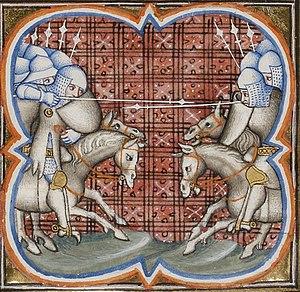
La bataille de Muret eut lieu le 12 septembre 1213 près de Muret, dans la plaine à 25 km au sud de Toulouse dans le cadre de la croisade des albigeois. C'est une bataille importante où se sont affrontés Raymond VI, comte de Toulouse, et ses alliés Raymond-Roger, comte de Foix; Pierre le Catholique, roi d'Aragon, comte de Barcelone et seigneur de Montpellier; et Bernard IV de Comminges, et les troupes croisées commandées par Simon de Montfort.
Pierre II d'Aragon dit « le Catholique », né c. 1174-1176 peut-être à Tarragone et mort le 12 septembre 1213 à la bataille de Muret, fut roi d'Aragon et comte de Ribagorce de 1196 à 1213 sous le nom de Pierre II, comte de Barcelone, de Gérone, de Besalú, de Pallars Jussà de 1196 à 1213 sous le nom de Pierre Iᵉʳ de Barcelone, comte de Gévaudan de 1196 à 1213, seigneur de Montpellier et baron d'Aumelas de 1204 à 1213.
Arnaud Amaury ou Arnaud Amalric, abbé de Poblet, de Grand Selve, puis de Cîteaux, archevêque de Narbonne. Il est chargé, en tant que légat pontifical, de réprimer l'hérésie cathare durant la croisade des albigeois. On lui prête la phrase « Tuez-les tous, Dieu reconnaîtra les siens. », qu'il aurait prononcée avant
L'élevage du cheval en France est une pratique attestée depuis l'époque celte. Lié au prestige politique, à l'efficacité militaire et à la nécessité d'obtenir des animaux de travail au quotidien, il passe des mains de riches seigneurs et d'abbayes au Moyen Âge à celles des rois français, par le biais des haras nationaux créés sous Louis XIV par Colbert pour contrôler l'élevage privé. Son histoire dépend étroitement des activités humaines et des besoins de chaque époque qui voit émerger ou disparaître des types de chevaux spécifiques en fonction des usages et des besoins. La cavalerie militaire et le transport des personnes ou des matériaux, en particulier, sont les deux motivations principales à cet élevage. Si la réputation des chevaux de travail français, et surtout celle du Percheron, a franchi les frontières, celle des chevaux de selle militaires laisse à désirer. L'organisation de l'élevage et la création des registres de races, ou stud-books, ne date que de la fin du XIXᵉ siècle.
Cette page regroupe les évènements concernant les Croisades qui sont survenus en 1213 :
Simon IV de Montfort, seigneur de Montfort-l'Amaury de 1188 à 1218, comte de Leicester en 1204, vicomte d'Albi, de Béziers et de Carcassonne de 1213 à 1218, comte de Toulouse de 1215 à 1218, est la principale figure de la croisade contre les Albigeois.
Guillaume III des Barres, dit « Le Jeune », né vers 1185/90 et mort le 15 novembre 1249 à Nicosie, est un chevalier français qui participe à la bataille de Muret en 1213, lors de la croisade des albigeois. Plus tard, il accompagnera le roi Louis IX dit Saint Louis à la septième croisade où il trouvera la mort.
Cette page concerne l'année 1213 du calendrier julien.
Cette chronologie donne la liste des évènements principaux survenus lors de la croisade des albigeois.
La croisade des albigeois est une croisade proclamée par l'Église catholique contre l'hérésie, principalement le catharisme et dans une faible mesure le valdéisme. Dès le XIIᵉ siècle et le Concile de Lombers, les textes de l'époque parlent d'« hérésie albigeoise » sans que cette région soit plus cathare que ses voisines.